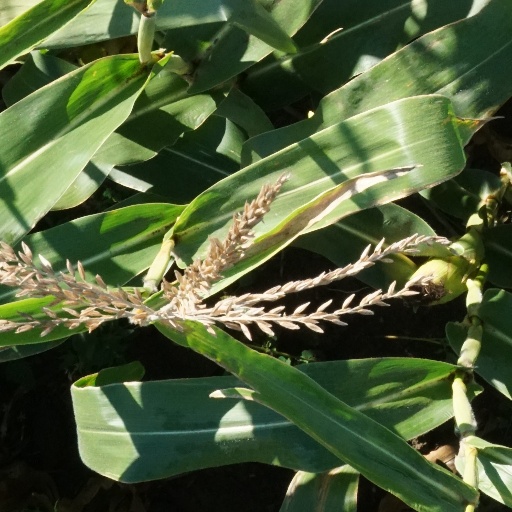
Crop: maize; corn